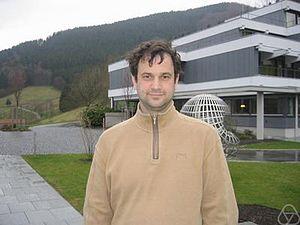
Xavier Buff est un mathématicien français né le 16 décembre 1971.